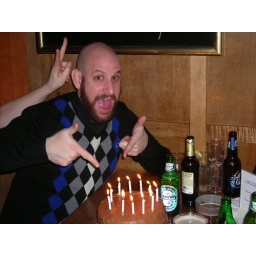
...And there are a lot of candles on that cake! *Delicious cake made by Heather. Yum.